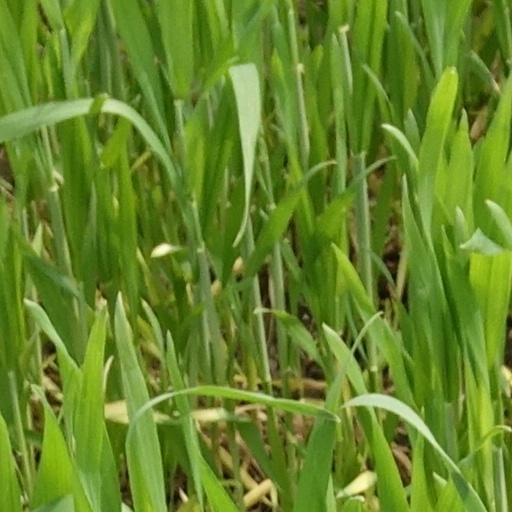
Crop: wheat